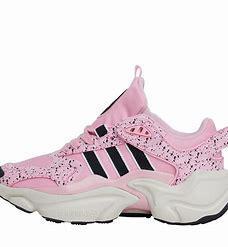
Brand: Adidas
Model: Magmur Runner